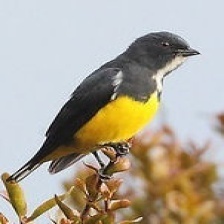
Species: YELLOW BELLIED FLOWERPECKER
Scientific name: DICAEUM MELANOXANTHUM